Port of Galveston

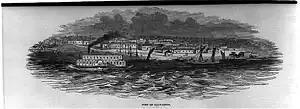
Port of Galveston ca. 1845

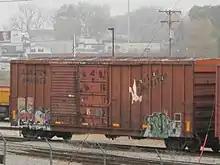
Galveston Wharves boxcar with CRANDIC markings on the CRANDIC at Cedar Rapids, Iowa.

During the late 19th century, the port was the busiest on the Gulf Coast and considered to be second busiest in the country, next to the port of New York City.